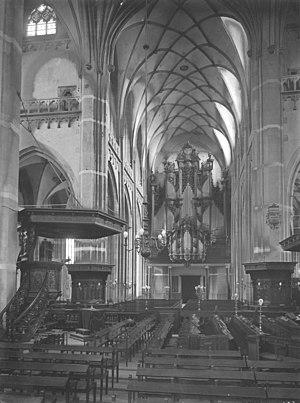
L' Église Saint-Eusèbe d'Arnhem est une église protestante située dans la ville d’Arnhem aux Pays-Bas.